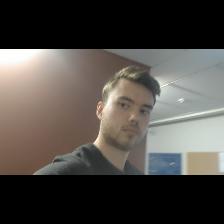
Label: Human